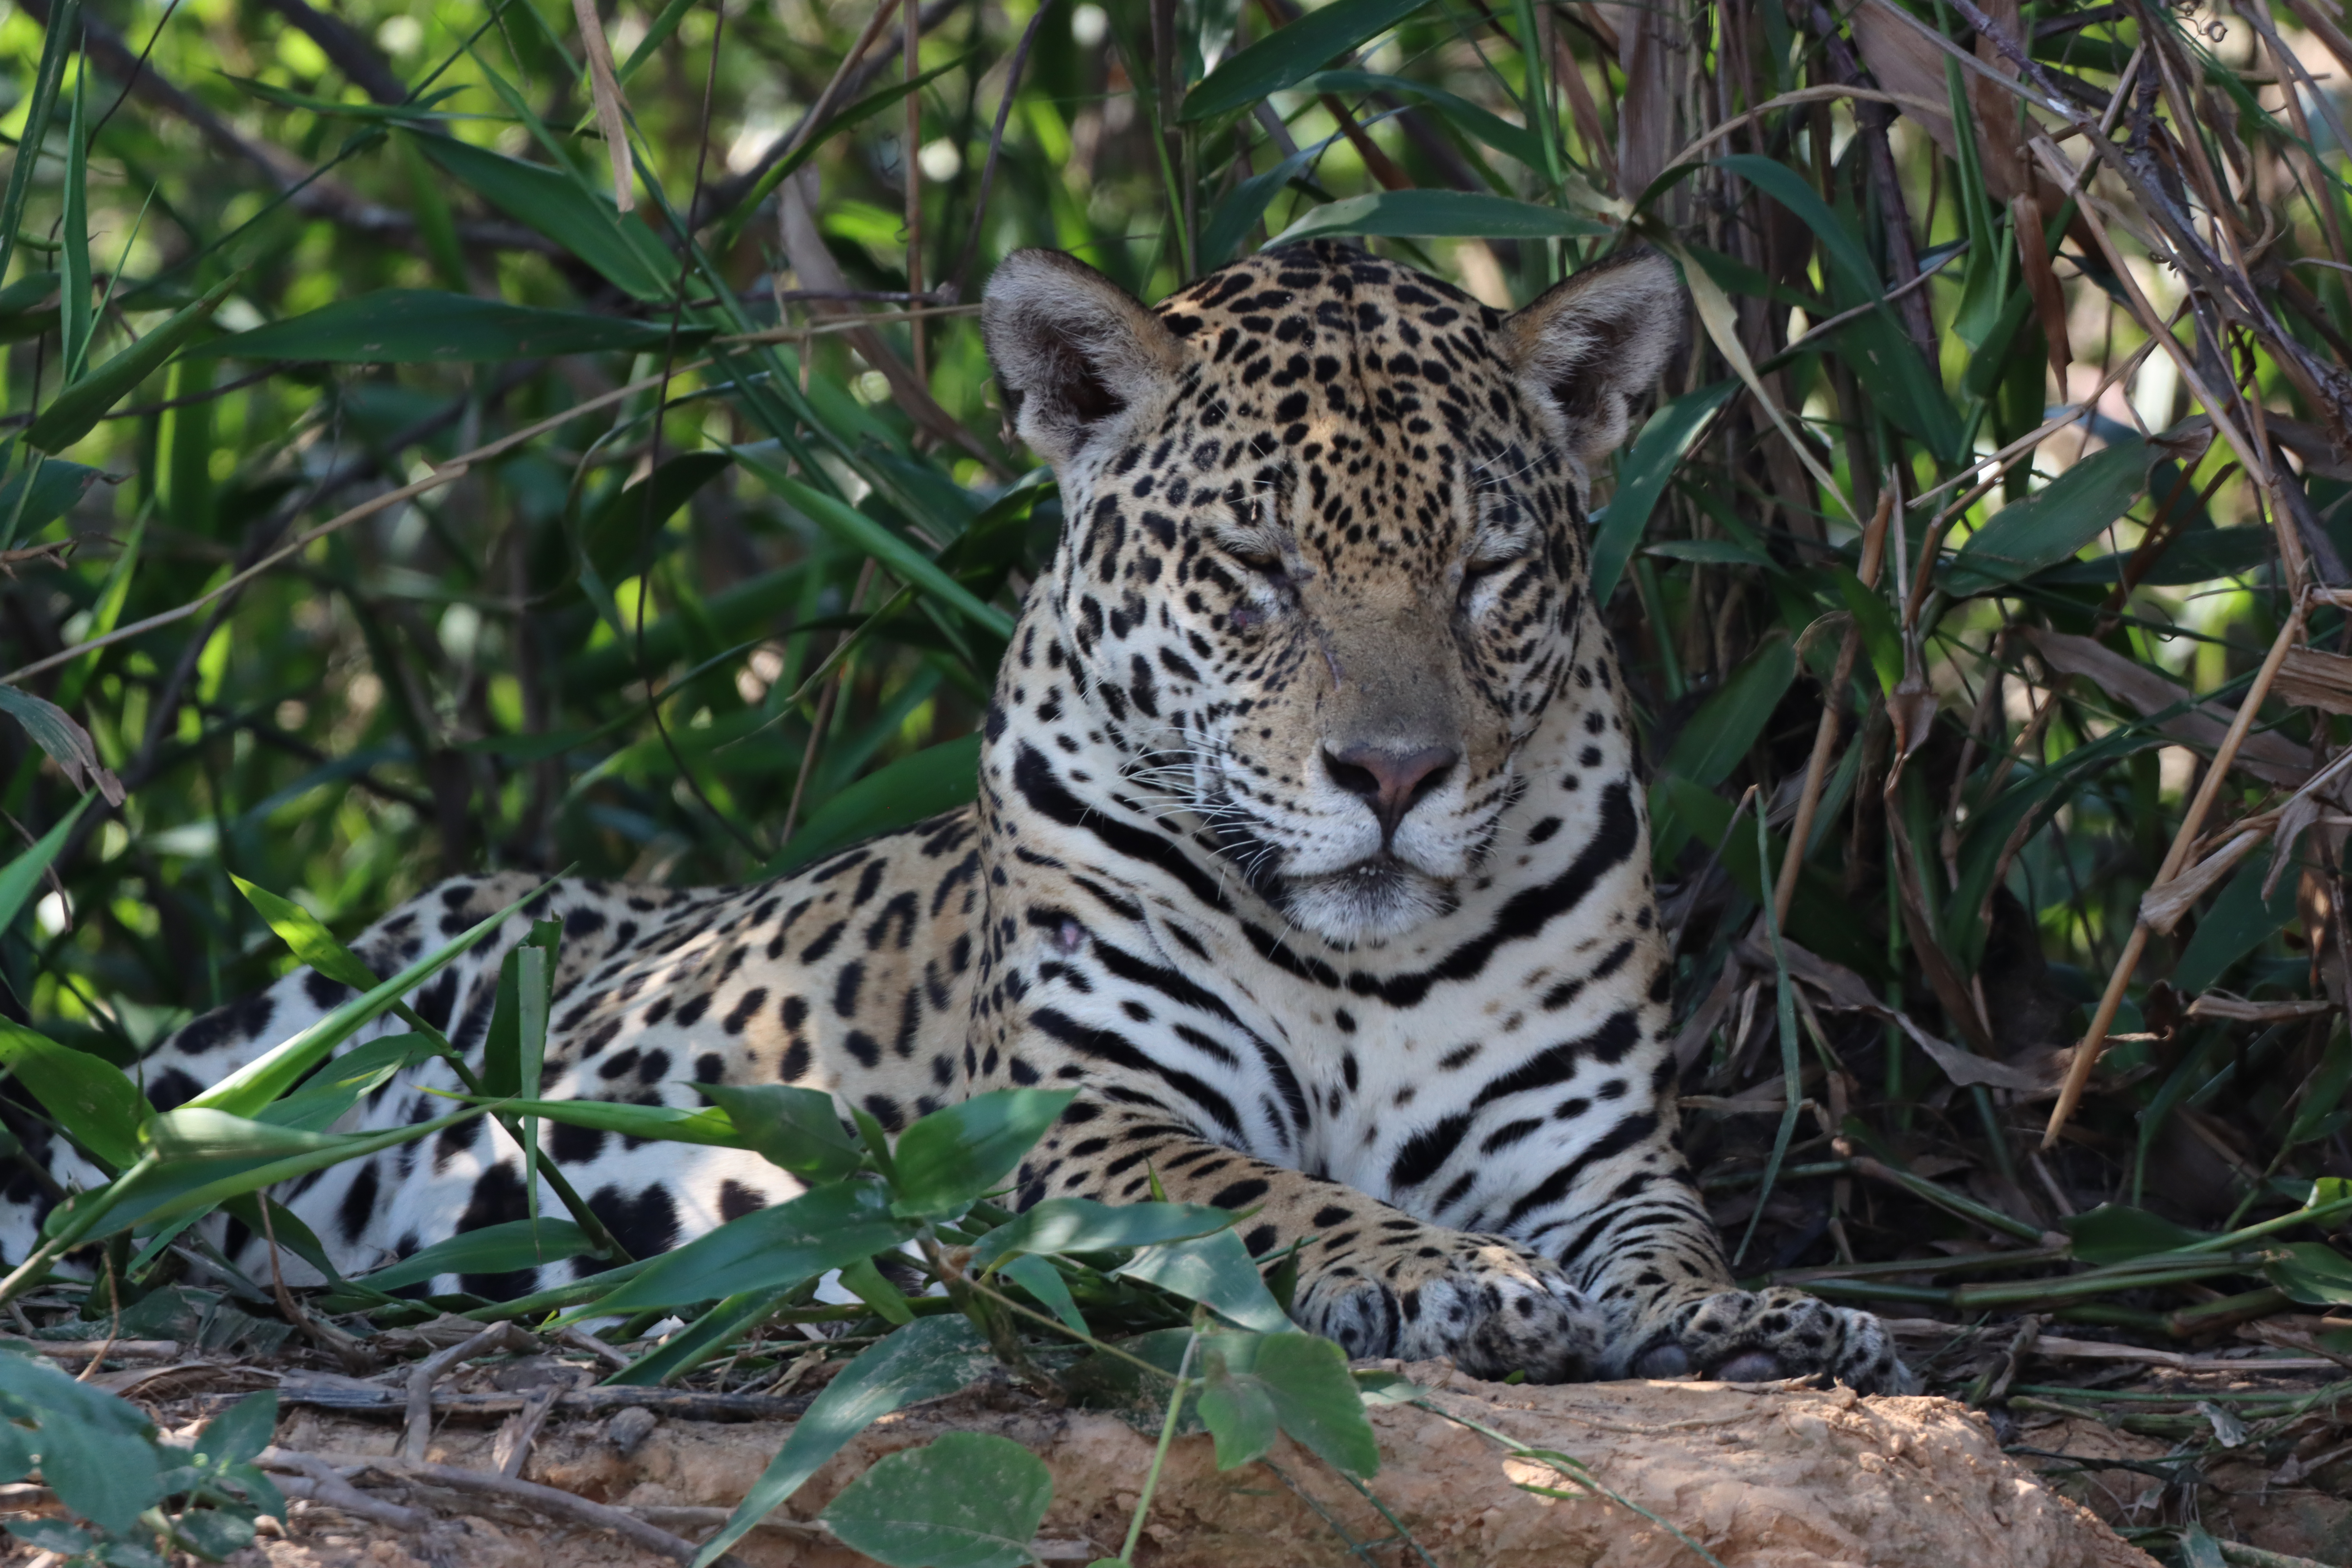
Jaguar: Kamaikua